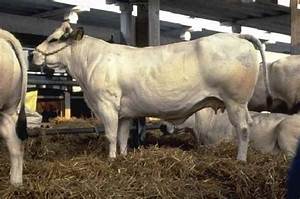
Label: cow